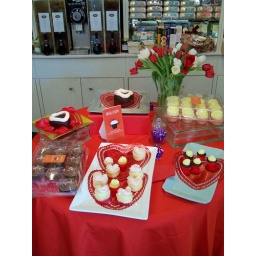
soul cups cupcakes valentines display at say cheese in silver lake